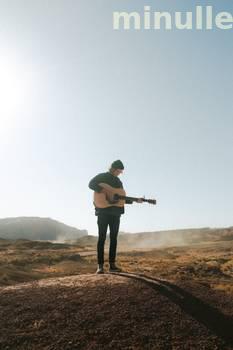
Label: Watermark